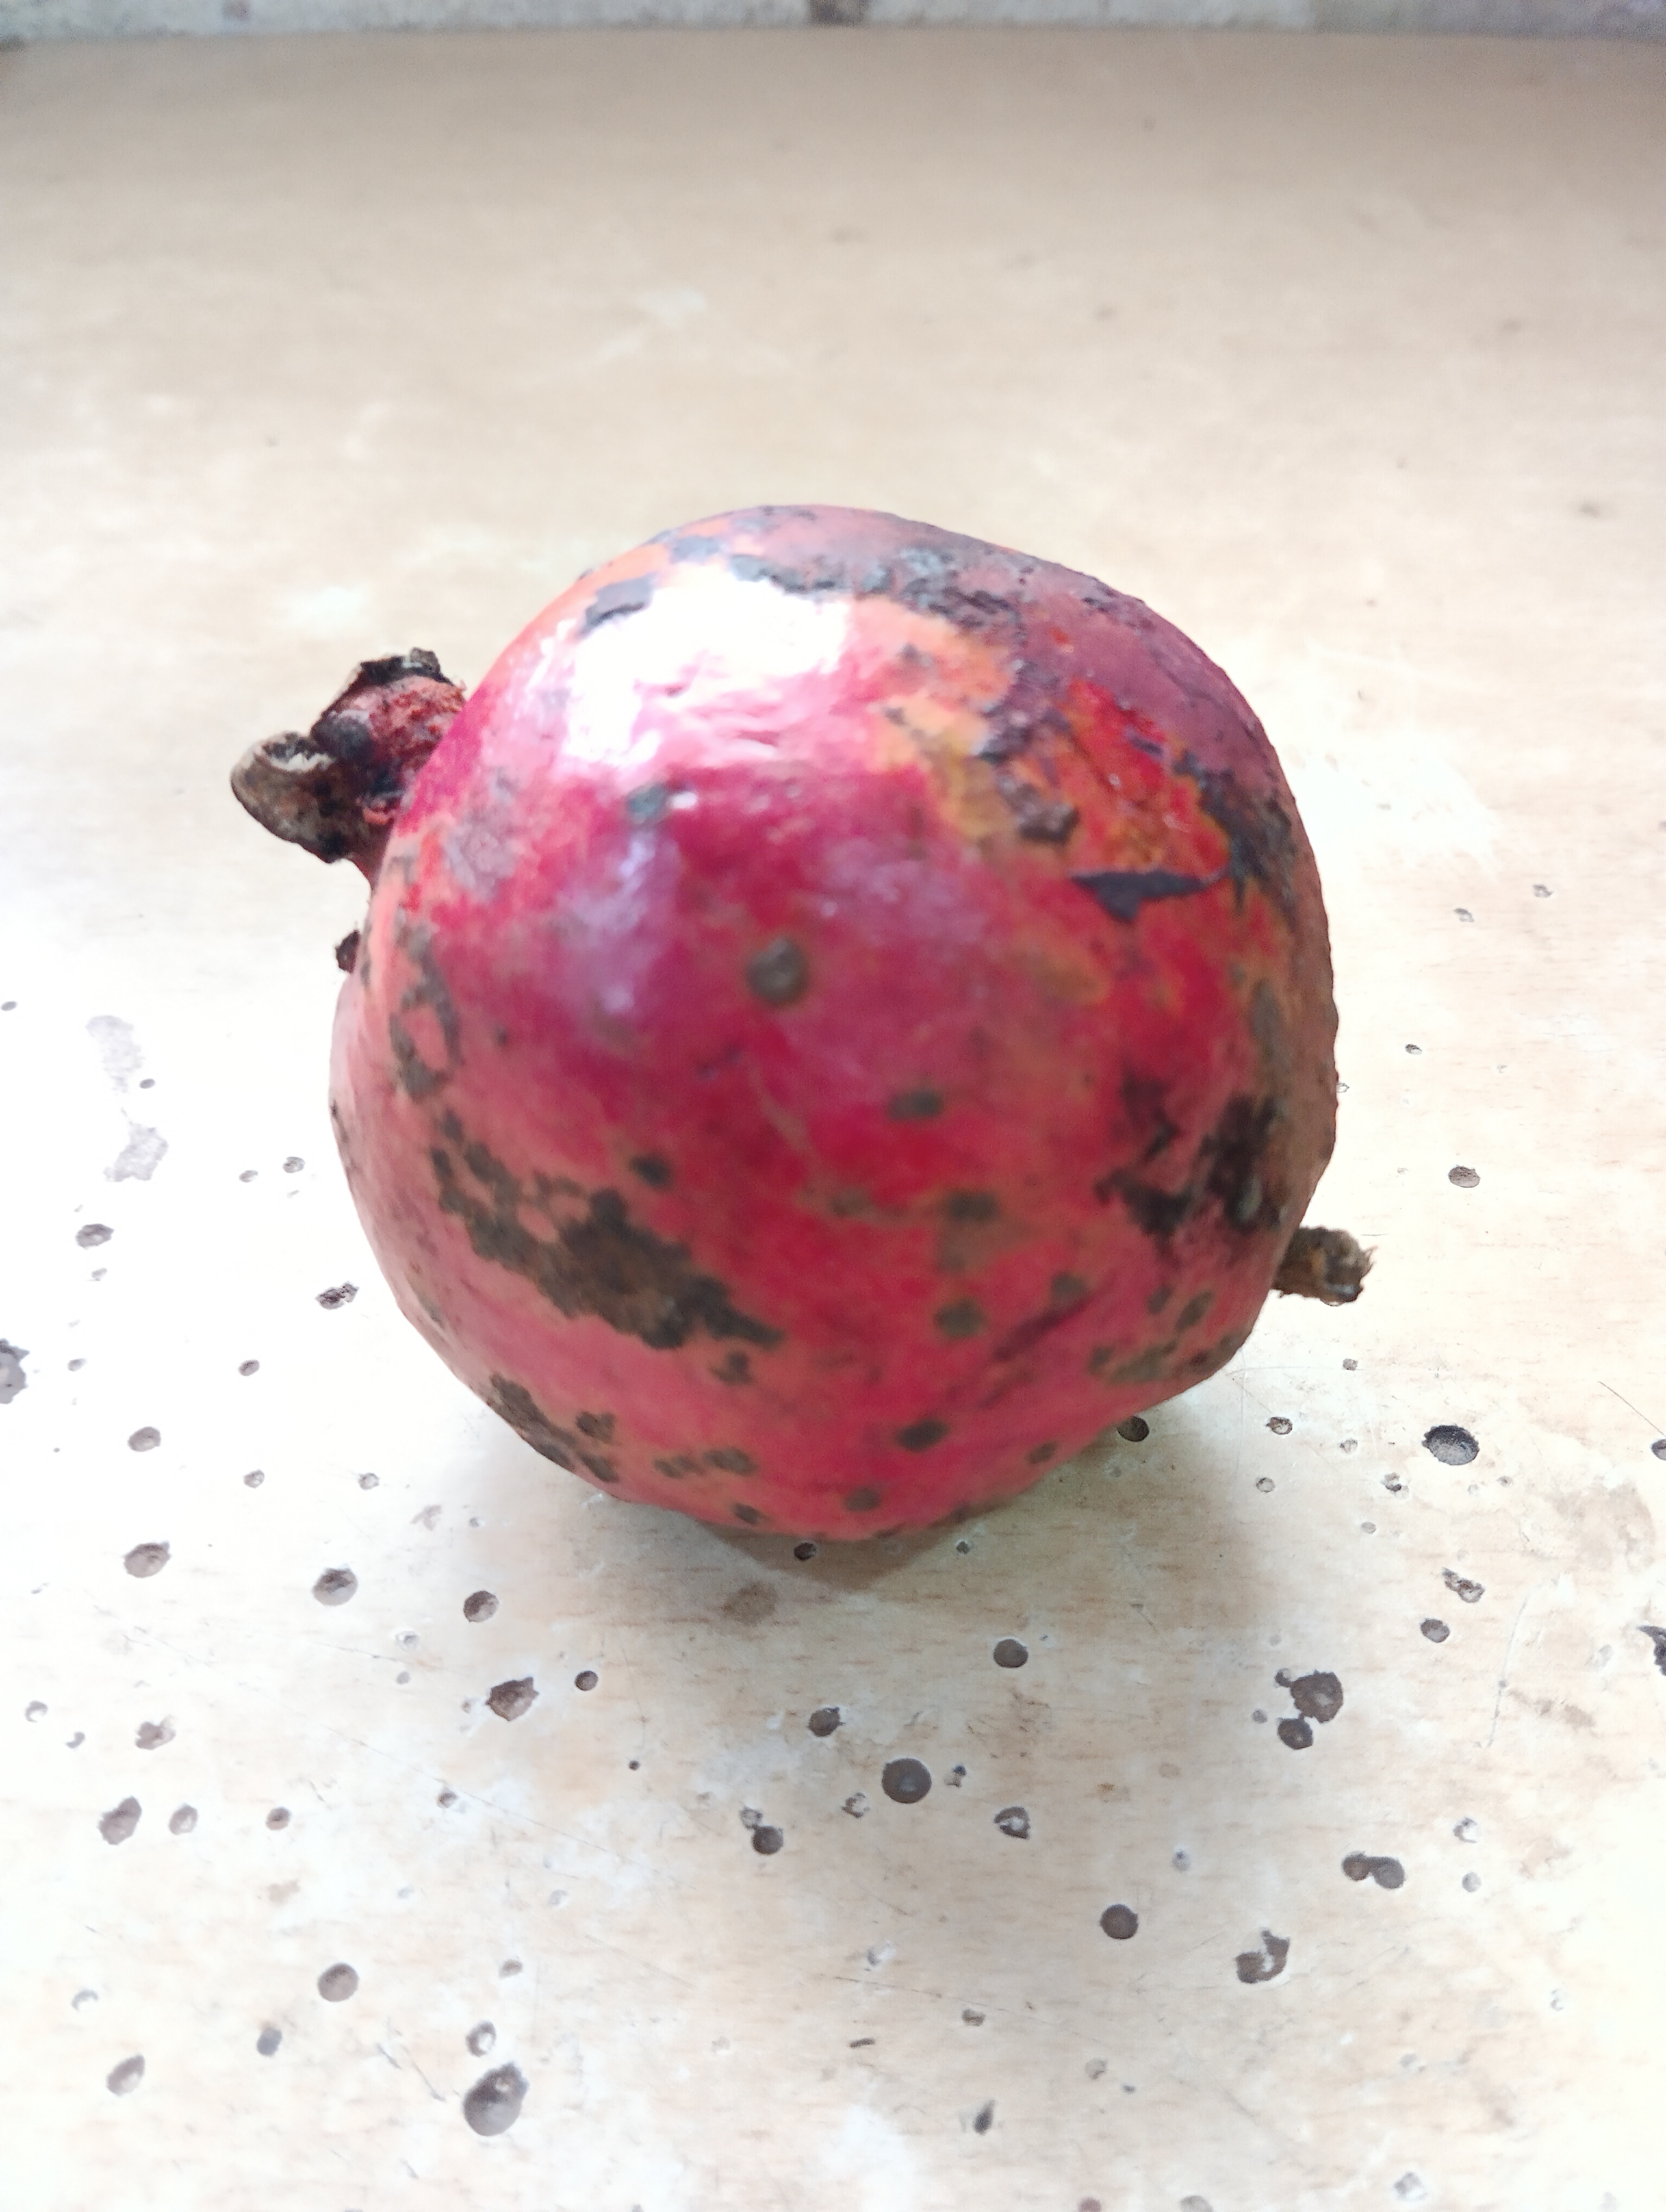
Label: No Defect